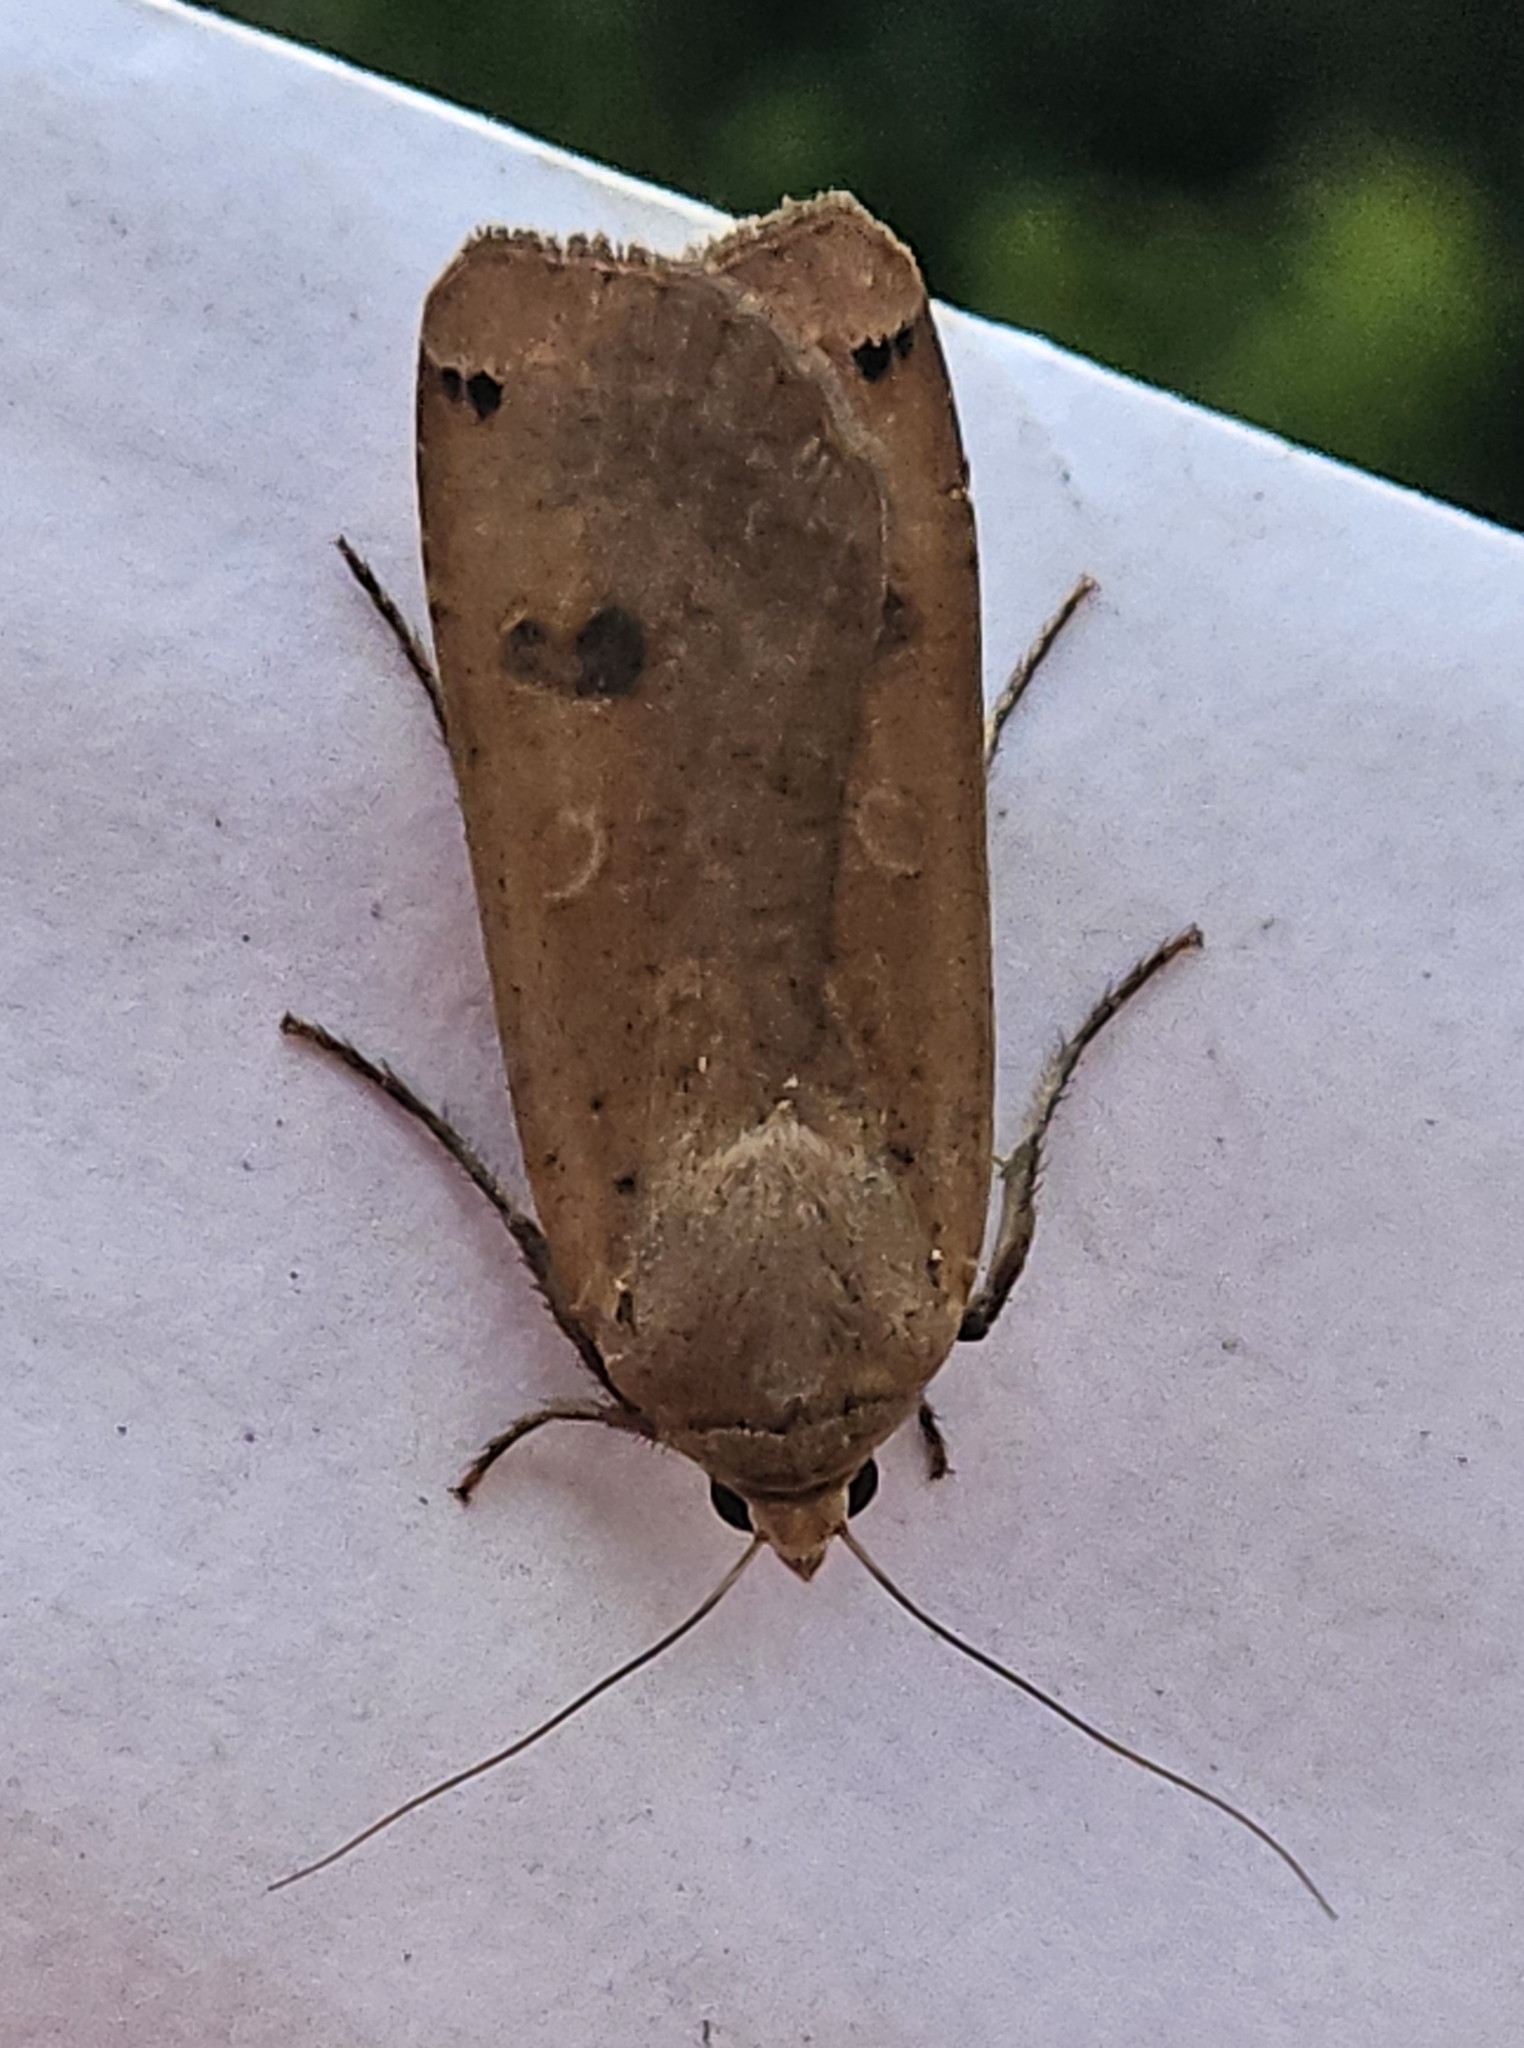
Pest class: cutworms